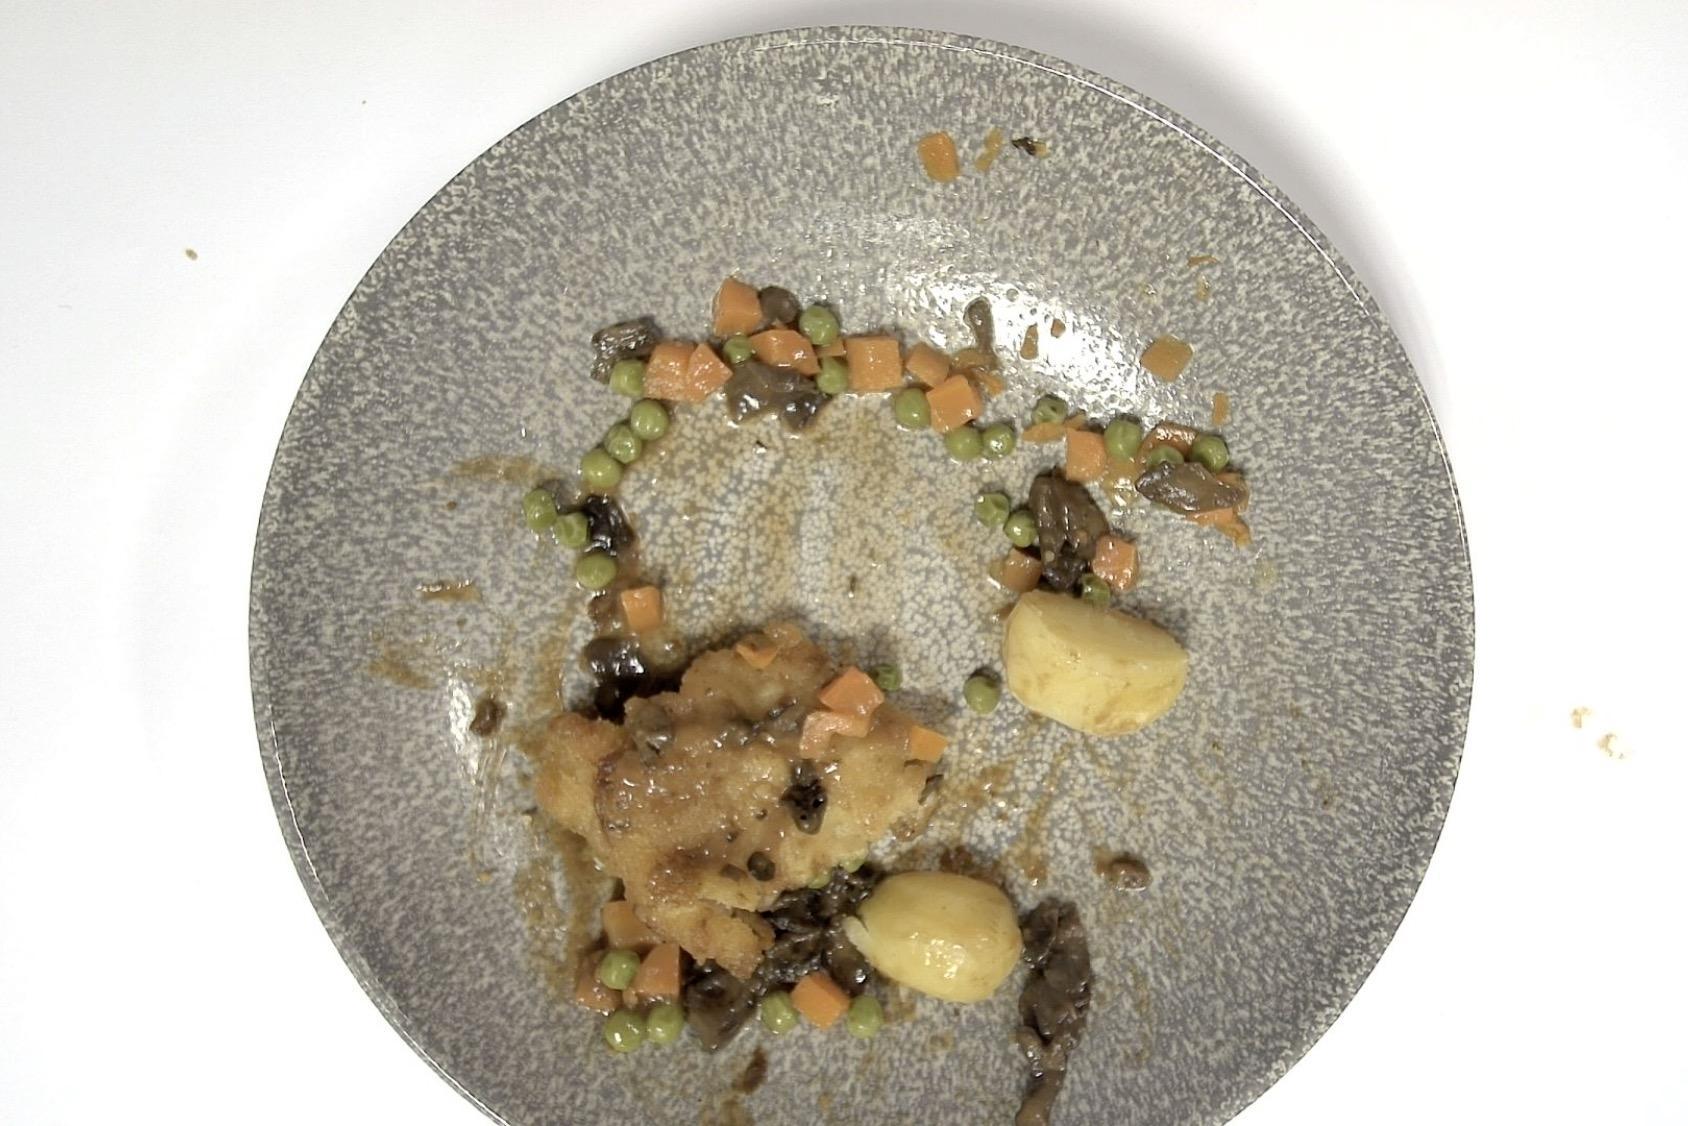
Gericht: Schweineschnitzel nach Jägerart mit Pilz-Rahmsauce, Kartoffeln & Erbsen, Möhren
Portionsgröße: Normale Portion
Zutaten: Kartoffeln, Erbsen, Möhre, Schnitzel, Pilze, Sahne, Braune Sauce
Gewicht vorher: 365 g
Kalorien vorher: 307,590 kcal
Gewicht nachher: 237 g
Kalorien nachher: 199,723 kcal